Thomas Tibbles

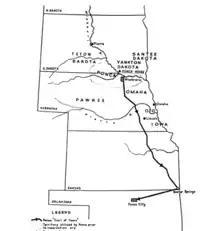
Ponca Trail of Tears map from "The Ponca Tribe" by James H. Howard

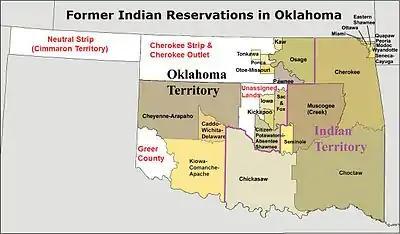
The scant reservation that was given to the Ponca people is seen here towards the northernmost limit of modern-day Oklahoma. They would find this land to be largely uninhabitable.

As assistant editor of the "Omaha Daily Herald", Tibbles was instrumental in bringing the case of Standing Bear, Chief of the Ponca, and the tribe itself before the United States District Court at Fort Omaha in 1879. In a "flagrant violation" of a preexisting treaty, the government had mistakenly turned over the Ponca's ancestral lands in Nebraska to the Sioux tribe, forcing the Ponca to walk some 500 miles southward to the Oklahoma Indian Territory. According to the account given by Standing Bear, his people were taken to the Indian Territory where they struggled to survive. Although the Omaha tribe, who were closely related to the Ponca and spoke the same language, had given them 30 acres of good land, the government would not allow them to take it. Due to malaria, extreme weather, and insufficient government assistance, approximately one-third of the tribe had not survived the conditions of the reservation during the approximately two years that they spent there. Standing Bear lamented, "we had nothing to do but sit still, be sick, starve, and die."